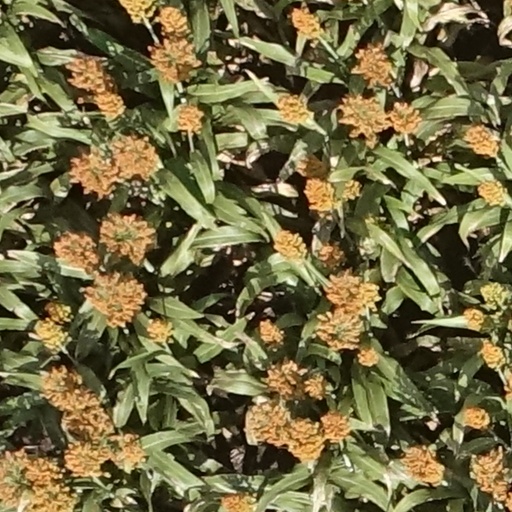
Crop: sorghum